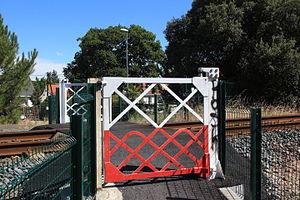
La ligne de Saint-Nazaire au Croisic est une ligne de chemin de fer française à voie unique et écartement normal qui constitue un prolongement de l'importante radiale de Tours à Saint-Nazaire via Nantes. Elle permet, à partir de la gare de Saint-Nazaire, la desserte de la Côte d'Amour, secteur du littoral de l'Atlantique où se situe notamment la station balnéaire de La Baule et le port du Croisic.